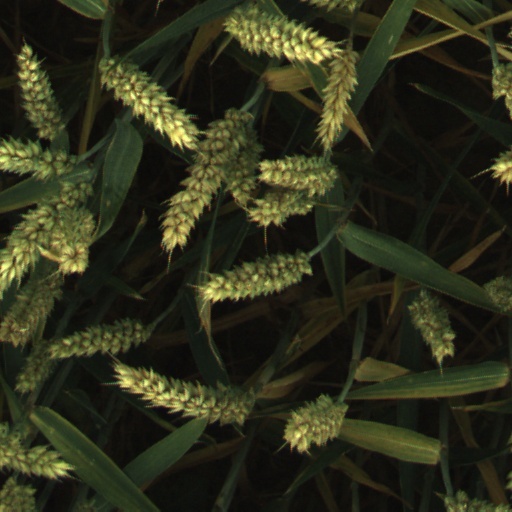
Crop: wheat